Tauride Palace

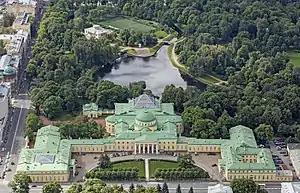
Aerial view of Tauride Palace and Tauride Garden in 2016

Prince Grigory Potemkin of Tauride commissioned his favourite architect, Ivan Starov, to design his city residence in a rigorous Palladian style. Starov's design called for an extensive park, later the Tauride Garden, and harbour in front of the palace, which would be linked with the Neva River by a canal. Building work began in 1783 and lasted for six years. The 13-bay front of the palace has a Tuscan portico and is topped by a shallow dome. A square vestibule leads to an octagonal hall, with the huge "Catherine Hall" beyond. This had eighteen Ionic Greek columns on either side and opens into a large, enclosed winter garden with a central circular colonnade. Considered the grandest nobleman's residence of 18th-century Russia, Tauride Palace served as a model for innumerable manors scattered across the Russian Empire.